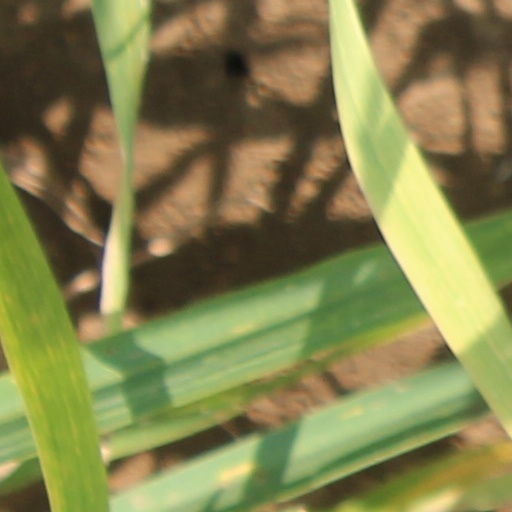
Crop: wheat